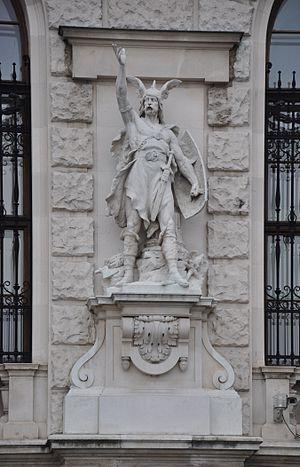
La Neue Burg est une partie de la Hofburg et du Kaiserforum, que Gottfried Semper et Carl von Hasenauer ont conçue et construite à partir de 1869 pour l'empereur François-Joseph.